Selenium

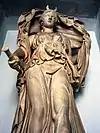
Selenium is named after the Selene, the Greek Goddess of the Moon

Selenium (Greek σελήνη "selene" meaning "Moon") was discovered in 1817 by Jöns Jacob Berzelius and Johan Gottlieb Gahn. Both chemists owned a chemistry plant near Gripsholm, Sweden, producing sulfuric acid by the lead chamber process. Pyrite samples from the Falun Mine produced a red solid precipitate in the lead chambers, which was presumed to be an arsenic compound, so the use of pyrite to make acid was discontinued. Berzelius and Gahn, who wanted to use the pyrite, observed that the red precipitate gave off an odor like horseradish when burned. This smell was not typical of arsenic, but a similar odor was known from tellurium compounds. Hence, Berzelius's first letter to Alexander Marcet stated that this was a tellurium compound. However, the lack of tellurium compounds in the Falun Mine minerals eventually led Berzelius to reanalyze the red precipitate, and in 1818 he wrote a second letter to Marcet describing a newly found element similar to sulfur and tellurium. Because of its similarity to tellurium, named for the Earth, Berzelius named the new element after the Moon.